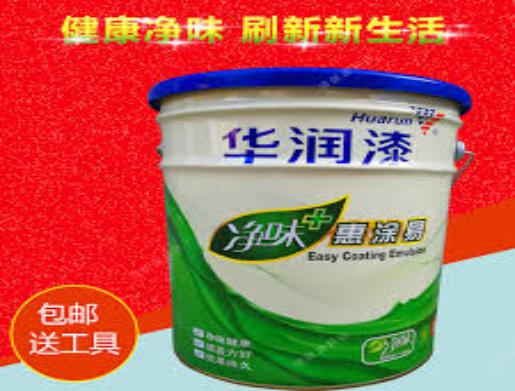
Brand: huarun
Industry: Others